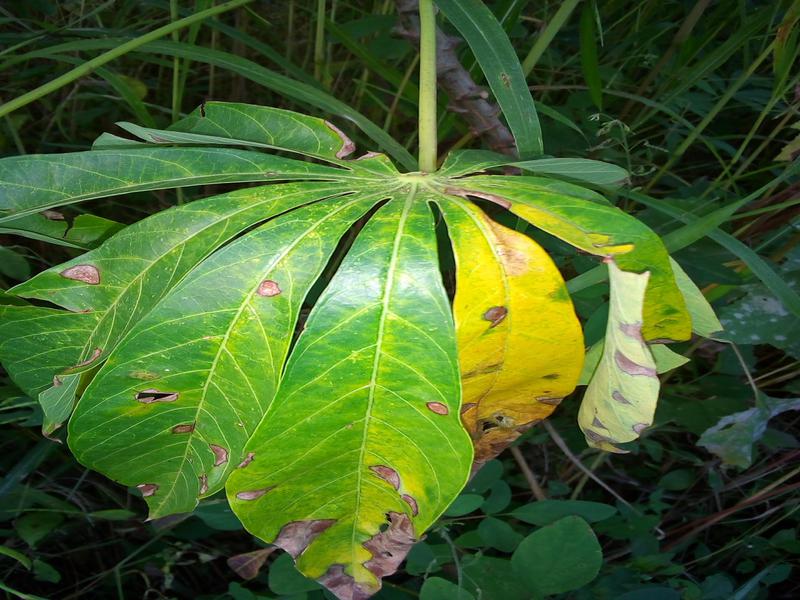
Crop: cassava
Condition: brown_streak_disease